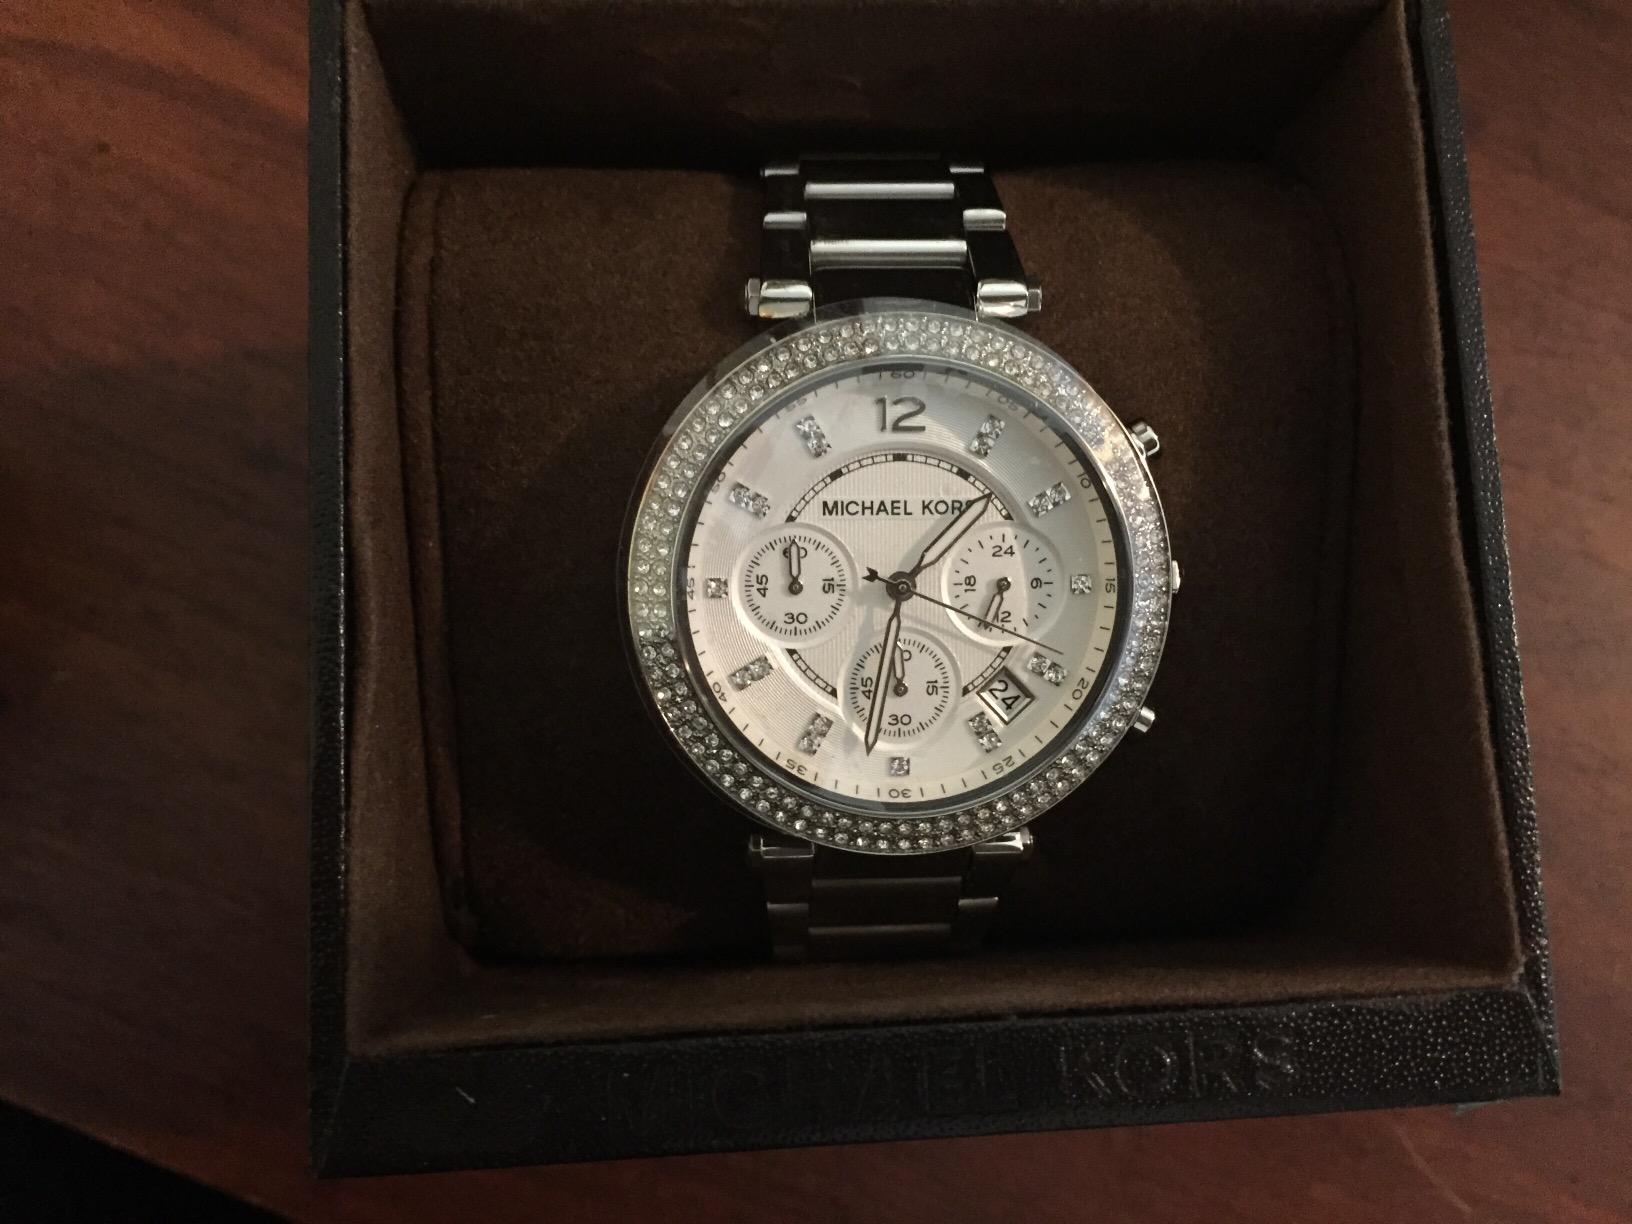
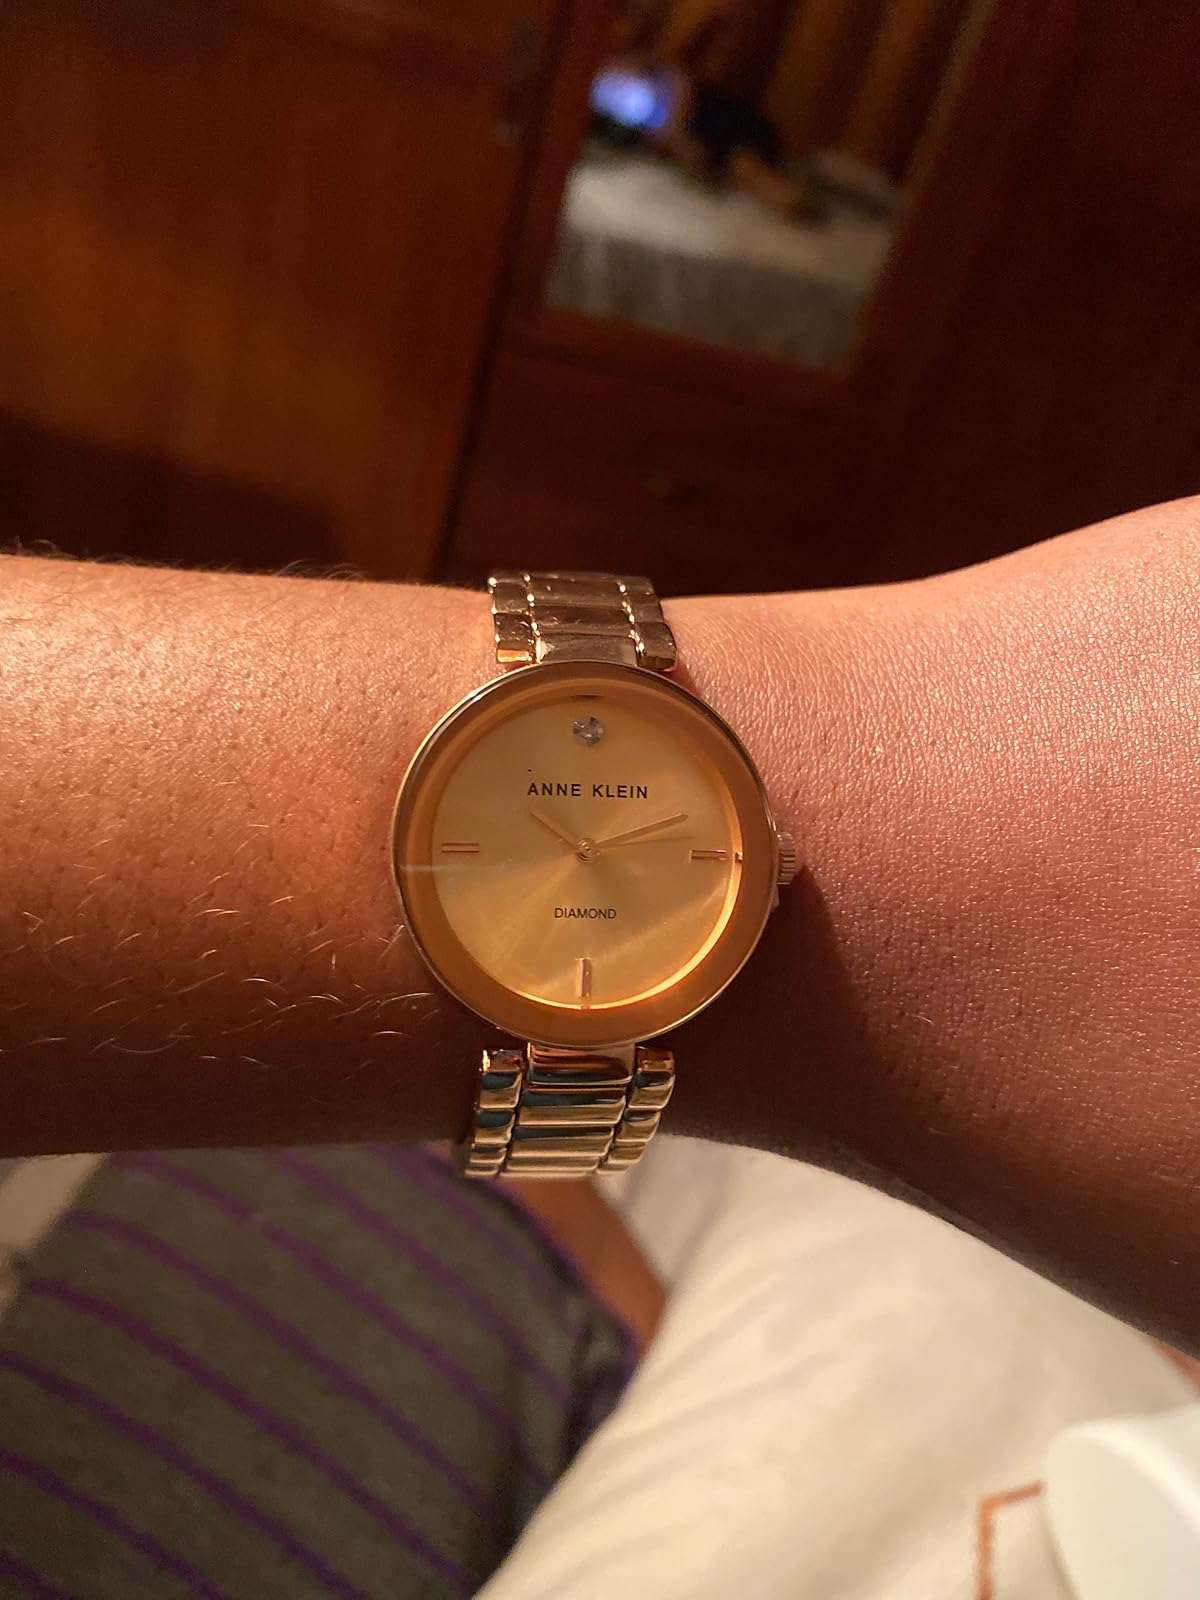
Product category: accessories_watch
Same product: no